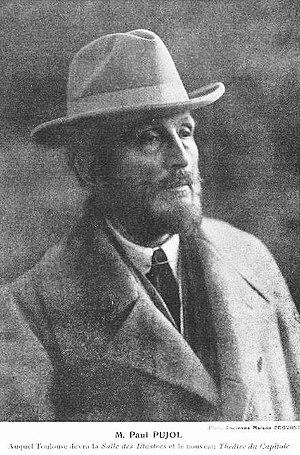
Paul Pujol, architecte toulousain.
Le Capitole est un monument de la ville française de Toulouse, qui abrite aujourd’hui l'Hôtel de ville et le théâtre du Capitole. Sa construction a été décidée par les Capitouls en 1190, afin d’y établir le siège du pouvoir municipal. Il est l’emblème de la ville et c’est l’emplacement du pouvoir municipal depuis plus de huit siècles. Le Capitole est entouré par la place du Capitole à l'ouest, la rue de la Pomme et la rue du Poids de l'Huile au sud, le square Charles-de-Gaulle et la rue Ernest Roschach à l'est et la rue Lafayette au nord.
Le Théâtre du Capitole est un établissement public de la Ville de Toulouse, en régie municipale autonome depuis 1994, consacré à l'art lyrique et au ballet. Sa salle historique est située dans l’enceinte du Capitole de Toulouse. Il a été inauguré le 1ᵉʳ octobre 1818 à l'emplacement du théâtre érigé par les Capitouls en 1736. La salle à l'italienne a aujourd'hui une jauge de 1 156 places. Le Théâtre du Capitole est membre de la ROF, de RESEO et d'Opera Europa.